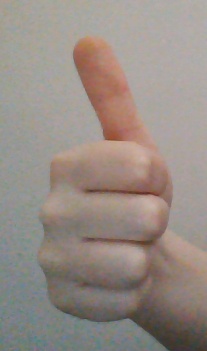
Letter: aleff